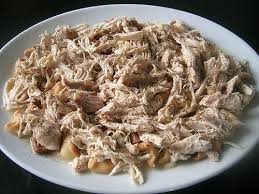
Yemek: manti